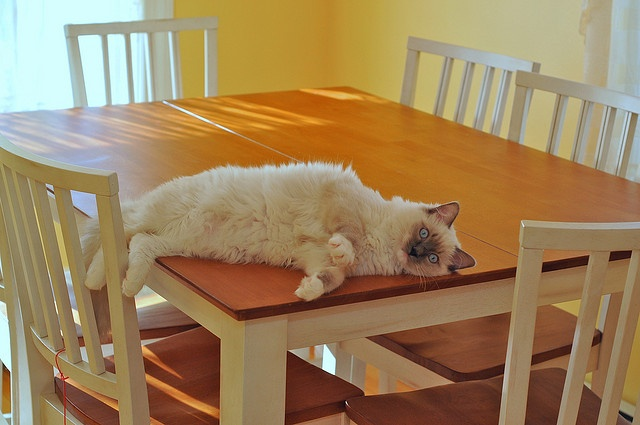
A fluffy white cat lays on a wooden dining table.
A cat that is laying on top of a dining room table.
A white cat laying on top of a wooden table.
A white cat laying on a dining table.
A white cat with brown facial markings rests on a wooden kitchen table.